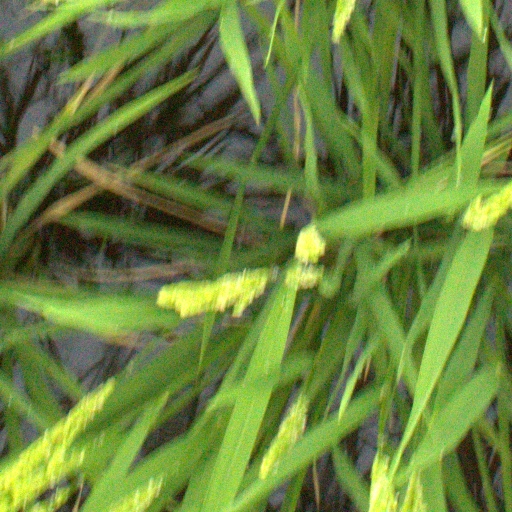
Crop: rice